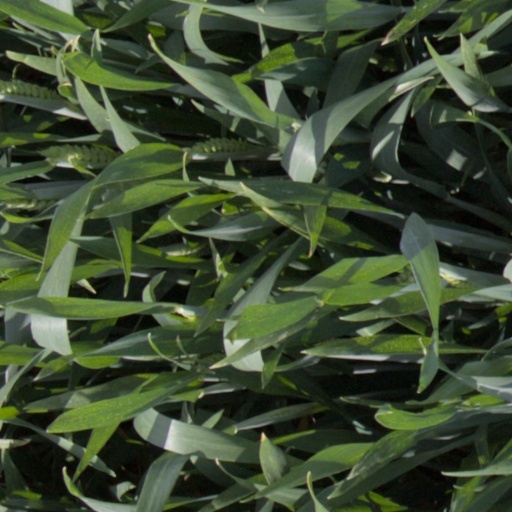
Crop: wheat